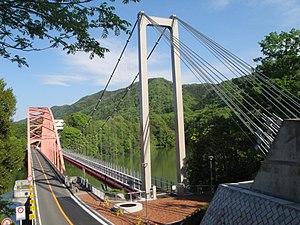
Cet article a pour vocation de présenter une liste de ponts remarquables du Japon, tant par leurs caractéristiques dimensionnelles, que par leur intérêt architectural ou historique.